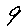
Label: 9